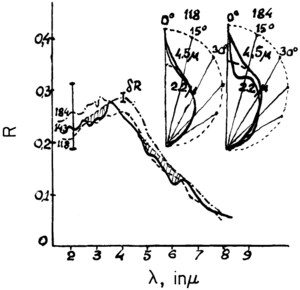
L'eau sur la Lune est découverte au cours des années 1970 lors des programmes Apollo et Luna. D'abord détectée sous forme de traces de vapeur d'eau, puis comme faible composante du sol lunaire, elle est par la suite observée sous forme de glace au début du XXIᵉ siècle.